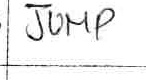
Label: jump